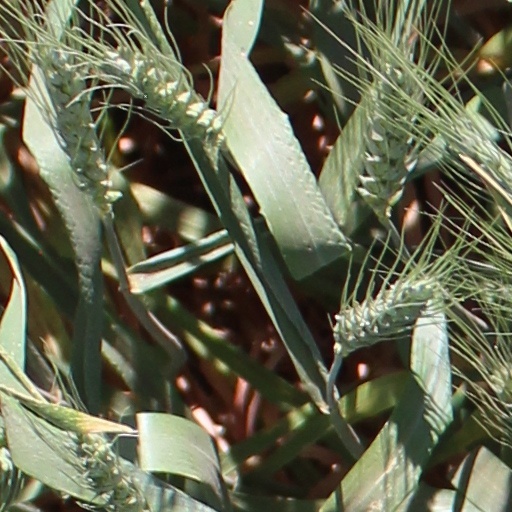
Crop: wheat